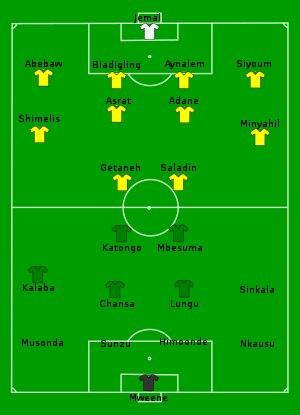
L'équipe d'Éthiopie de football, surnommée les Walya est constituée par une sélection des meilleurs joueurs éthiopiens sous l'égide de la fédération d'Éthiopie de football et représente le pays lors des compétitions régionales, continentales et internationales depuis sa création en 1947. Les Antilopes Walya, comme on les appelle dans le pays, disputent leurs rencontres à domicile au stade d'Addis-Abeba, situé dans la capitale éthiopienne, Addis-Abeba. Les Éthiopiens ont achevé l'année 2016 au 112ᵉ rang mondial selon le classement FIFA. L'équipe est entraînée de novembre 2011 à janvier 2013 par l’Éthiopien Sewnet Bishaw. Sous sa direction, la sélection nationale s'est qualifiée pour la phase finale de la Coupe d'Afrique des nations de football 2013, une compétition dont elle était absente depuis trente-et-un ans.
Cet article présente la campagne qualificative de l'Équipe d'Éthiopie de football pour la phase finale de la Coupe d'Afrique des nations de football 2013, organisée en Afrique du Sud. Le sélectionneur, Sewnet Bishaw, en poste depuis 2011, remplit son objectif et emmènent les Antilopes Walyas en phase finale, trente-et-un ans après leur dernière apparition, lors de la CAN 1982 en Algérie. Cette participation à la CAN est la dixième de l'histoire de l'équipe nationale, vainqueur de l'édition 1962, disputée à domicile.